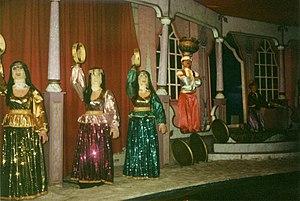
WalibiPalaisAlibaba
Le Palais d'Ali Baba était un parcours scénique de type barque scénique du parc d'attractions belge Walibi, en fonction de 1985 à 2001. Il est remplacé par la suite par Popcorn Revenge, un parcours scénique interactif construit dans le même bâtiment et inauguré en 2019.
Fantasy Kingdom ouvert au public le 19 février